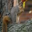
Label: squirrel